Apostolia Zoi

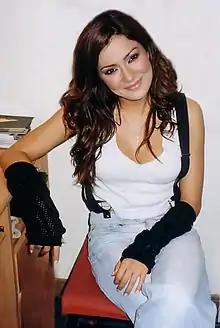
Apostolia Zoi in 2005

Apostolia Zoi is a Greek singer who was born in Elassona, Greece, and she grew up in Volos. She has released four studio albums.